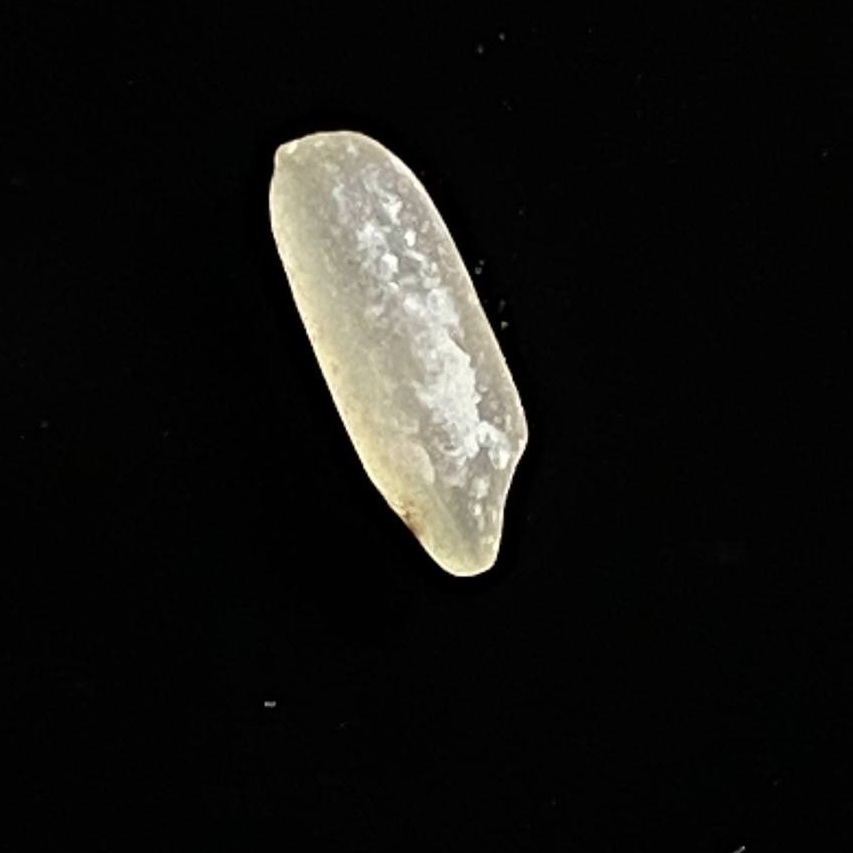
Rice variety: BR28